Sonargaon

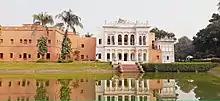
Sonargaon Museum

The Bangladesh Folk Arts and Crafts Foundation was established in Sonargaon by Bangladeshi painter Zainul Abedin on 12 March 1975. The house, originally called "Bara Sardar Bari", was built in 1901. On 15 February 1984, Narayanganj subdivision was upgraded to a district by the Government of Bangladesh.